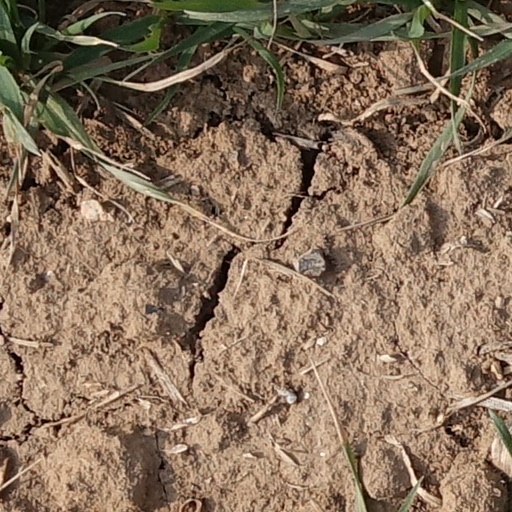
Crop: wheat